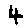
Label: 4